Hannah Waddingham

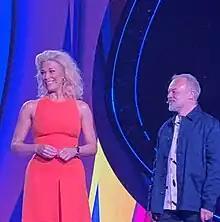
Waddingham alongside co-host Graham Norton at the Saturday afternoon preview show for the Grand Final of the Eurovision Song Contest 2023

In 2011, Waddingham appeared in series 4, episode 3 of the BBC sitcom, "Not Going Out". She played the role of Jane, an actress in an adult film being recorded in the show.